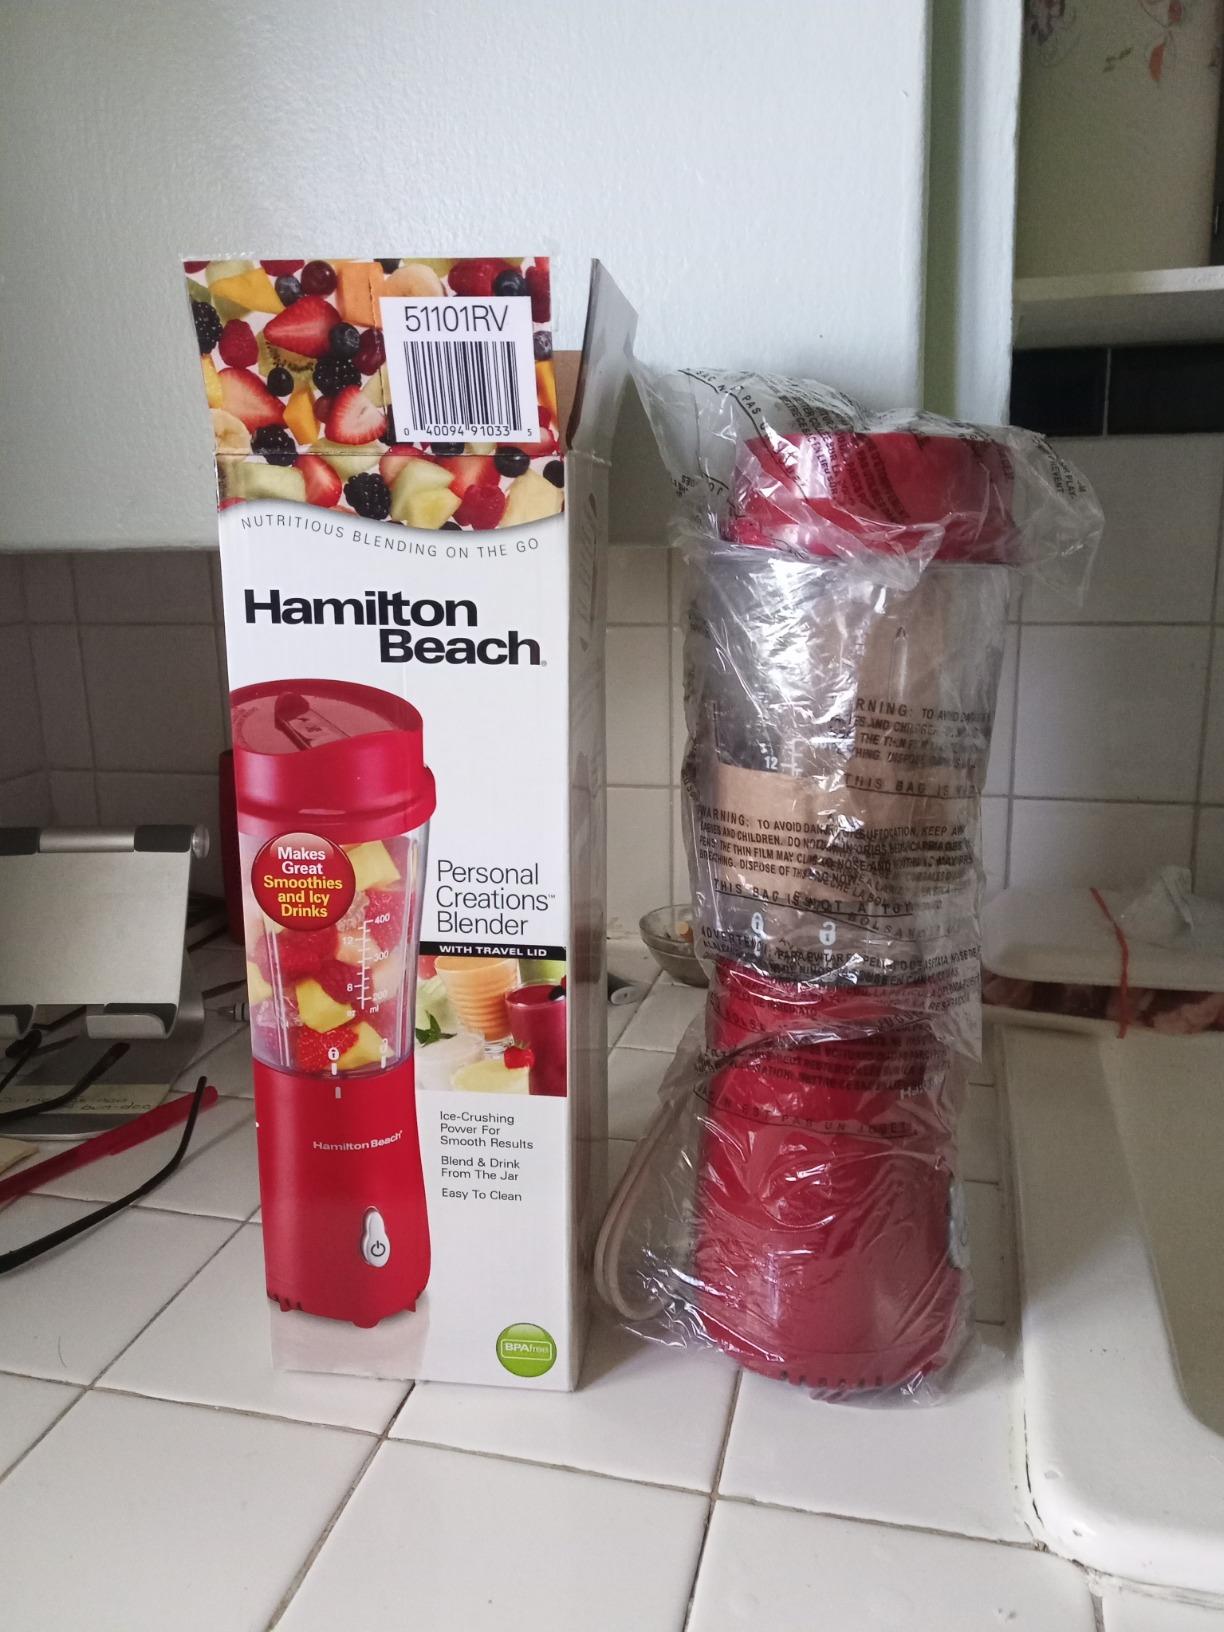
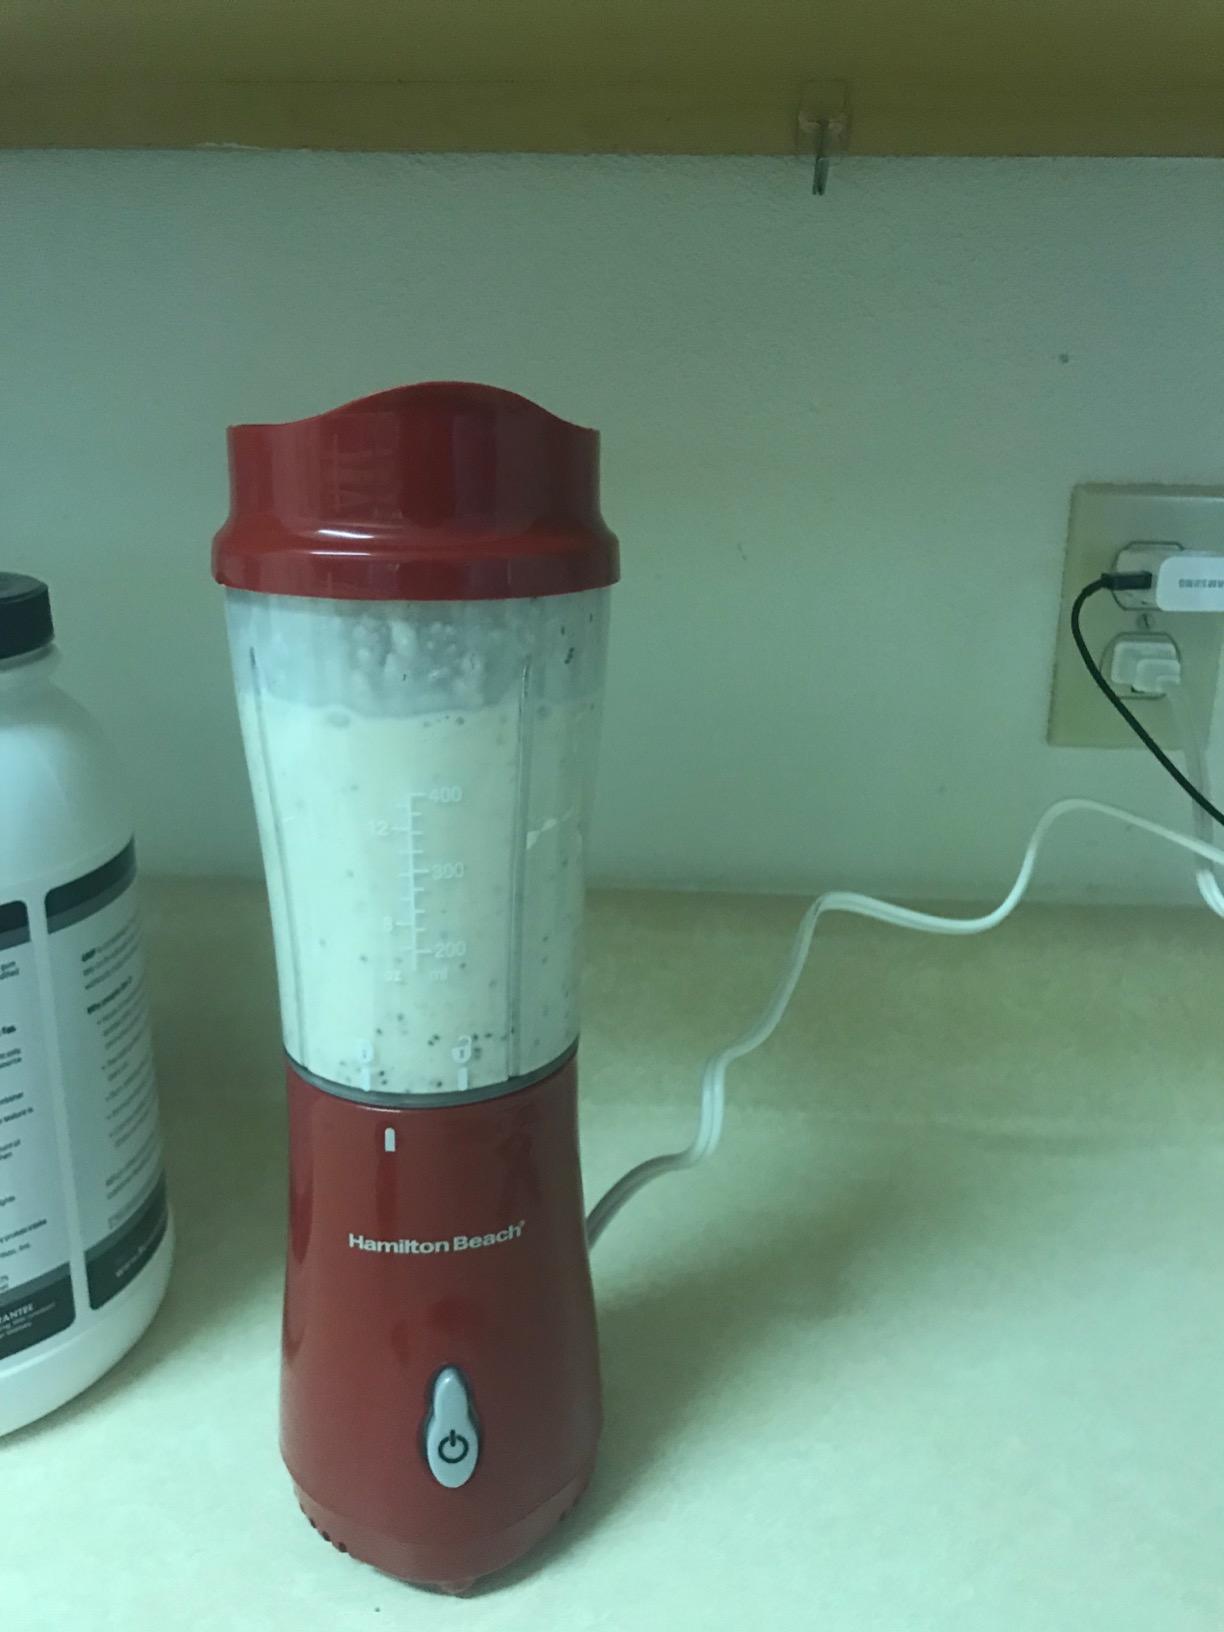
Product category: items_blender
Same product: yes